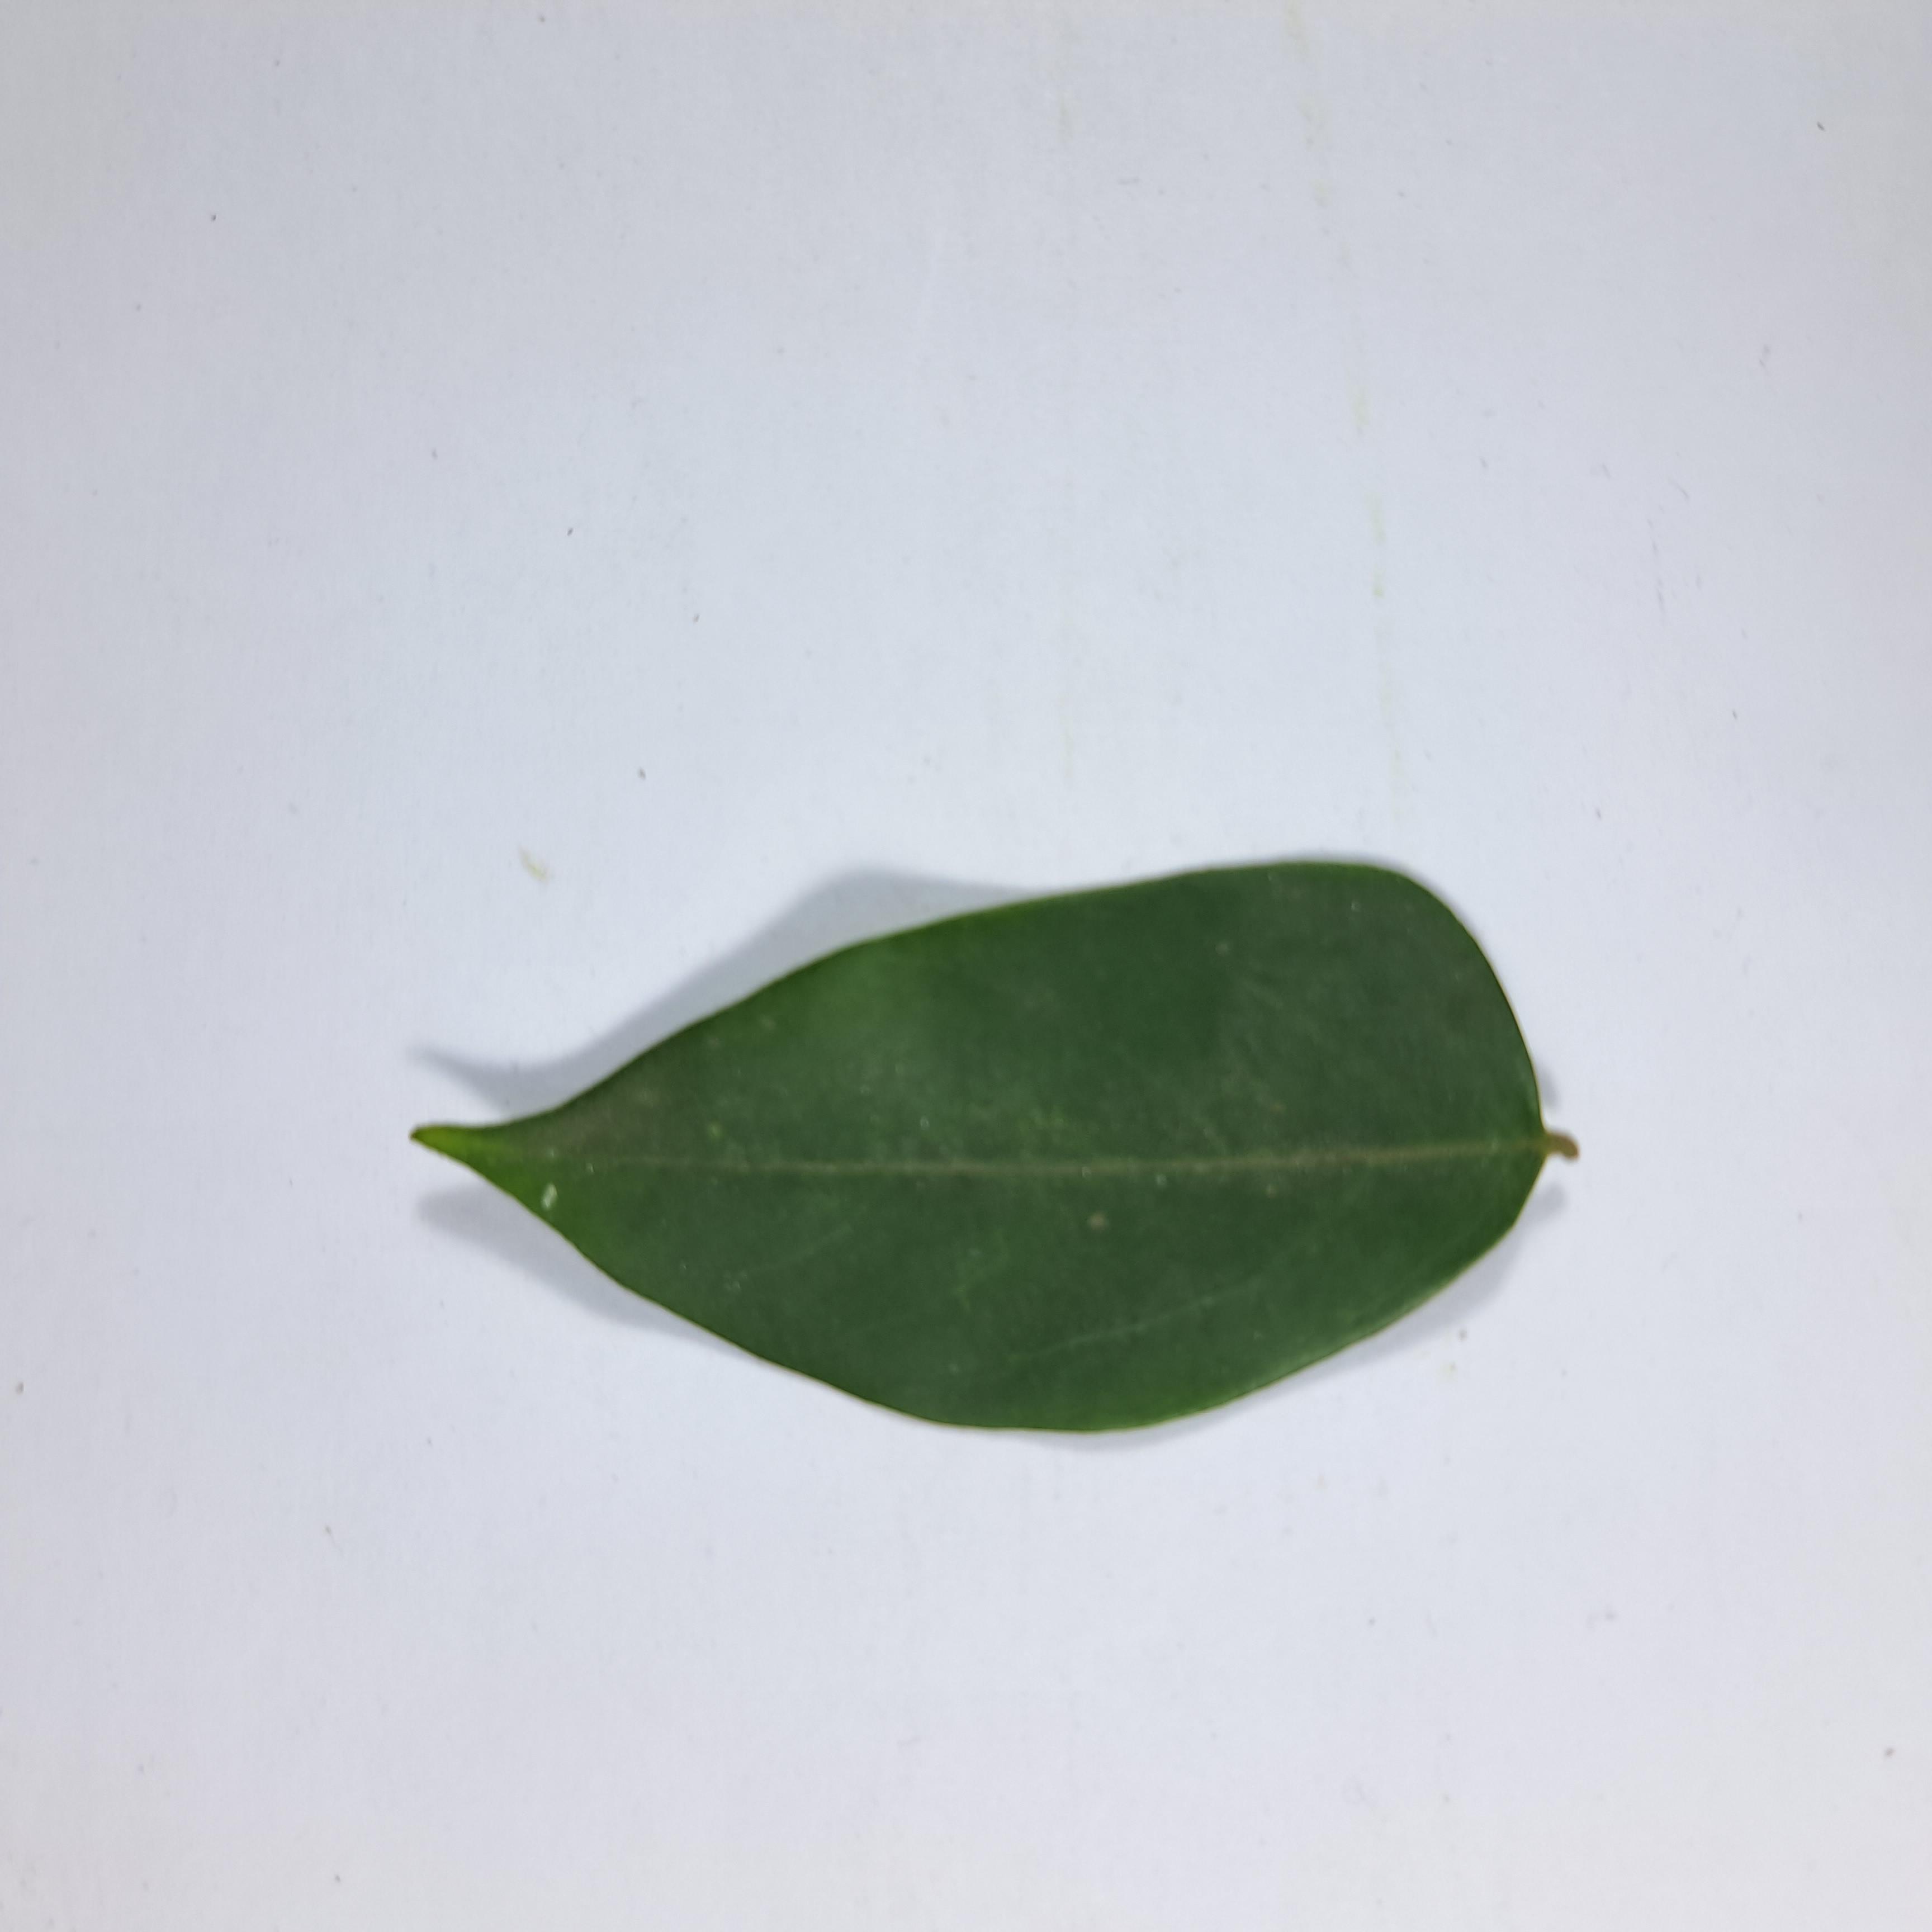
Label: Healthy Leaves